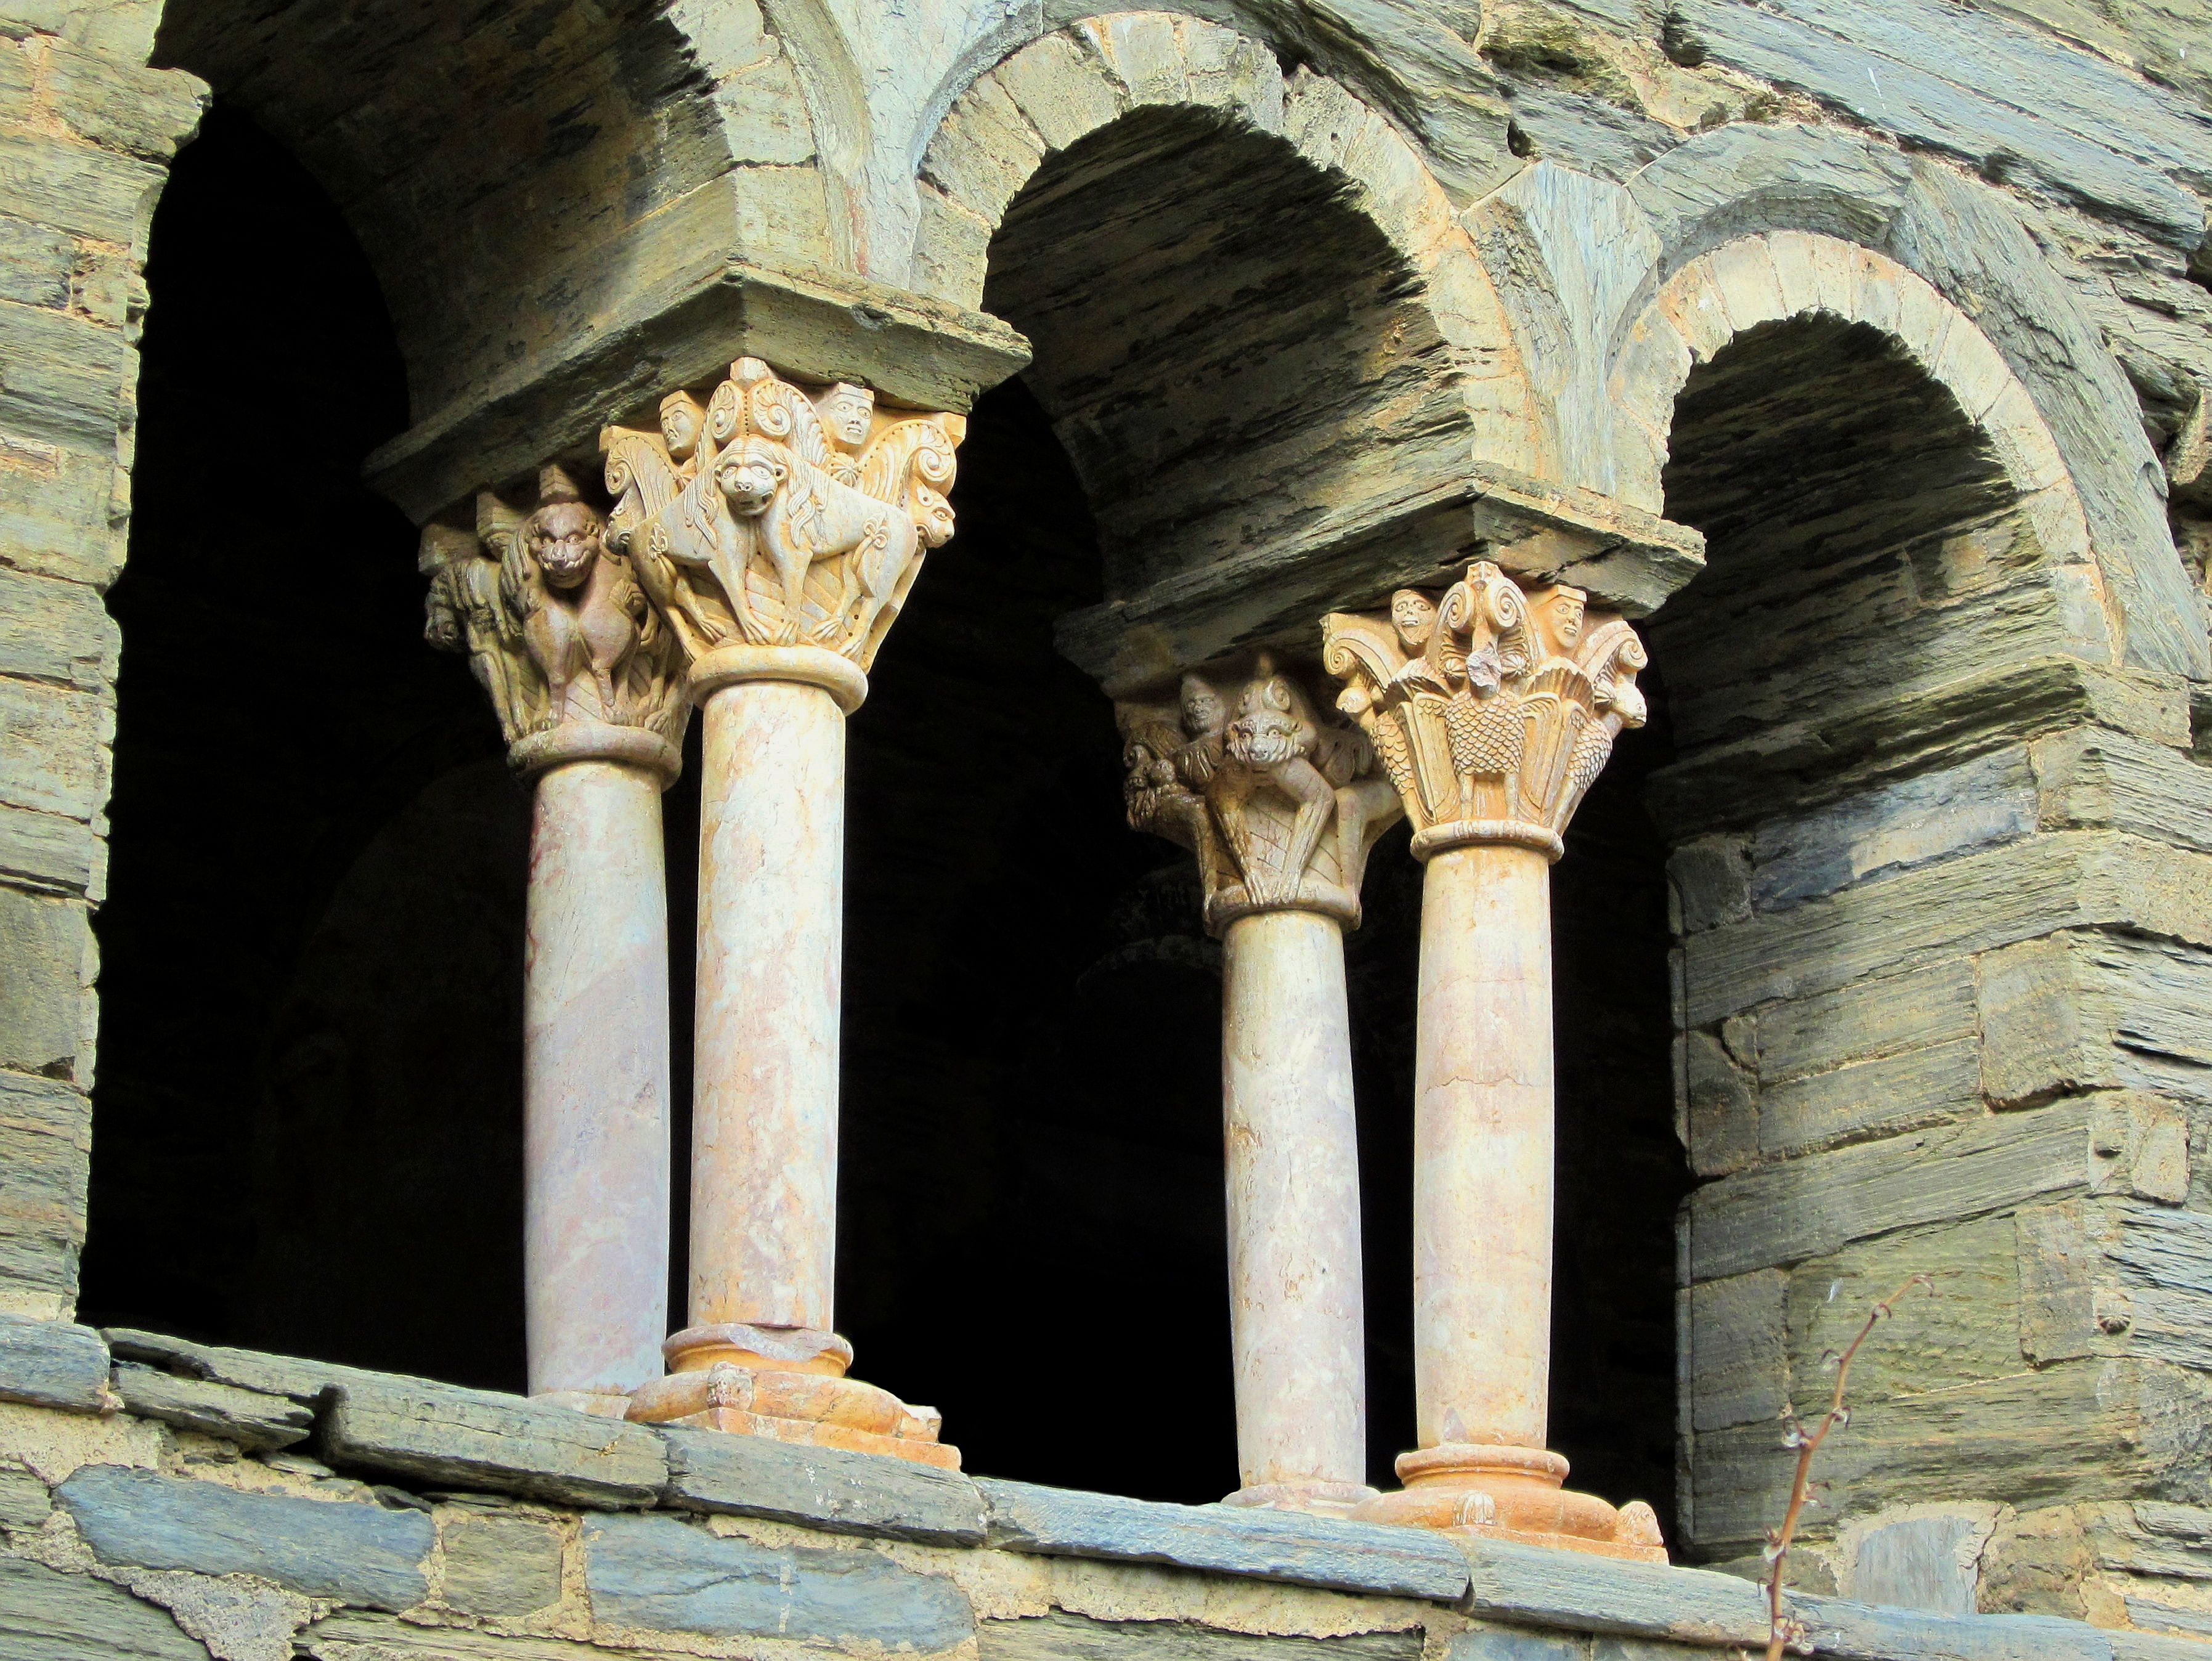
architecture, structure, building, formation, france, arch, column, place of worship, priory, medieval, temple, ruins, monastery, history, abbey, romanesque, middle ages, ancient history, pyr n es orientales, serrabone, ancient roman architecture